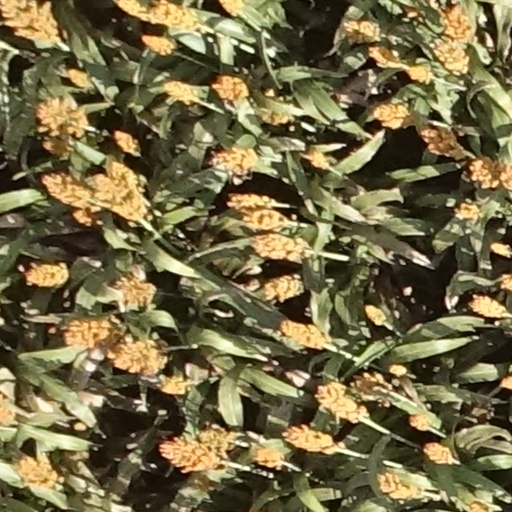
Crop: sorghum